Anti-War Committee of Russia

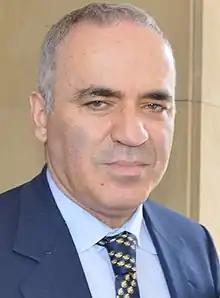
Former World Chess Champion Garry Kasparov

Prominent committee members include Yukos CEO Mikhail Khodorkovsky, former Prime Minister of Russia Mikhail Kasyanov, former World Chess Champion Garry Kasparov, economists Sergei Aleksashenko and Sergei Guriev, historian Vladimir Kara-Murza, Russian Academy of Sciences member Yuri Pivovarov, politician Dmitry Gudkov, entrepreneurs Boris Zimin and Evgeny Chichvarkin, writer Viktor Shenderovich, and journalist Yevgeny Kiselyov. The organization uses the white-blue-white flag and a peace sign in the colors of the Ukrainian flag as symbols on its website.